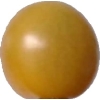
Label: tomato_cherry_yellow